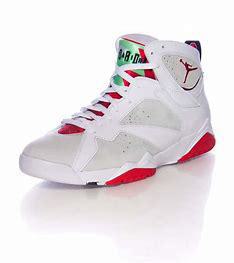
Brand: Jordan
Model: 7 Retro